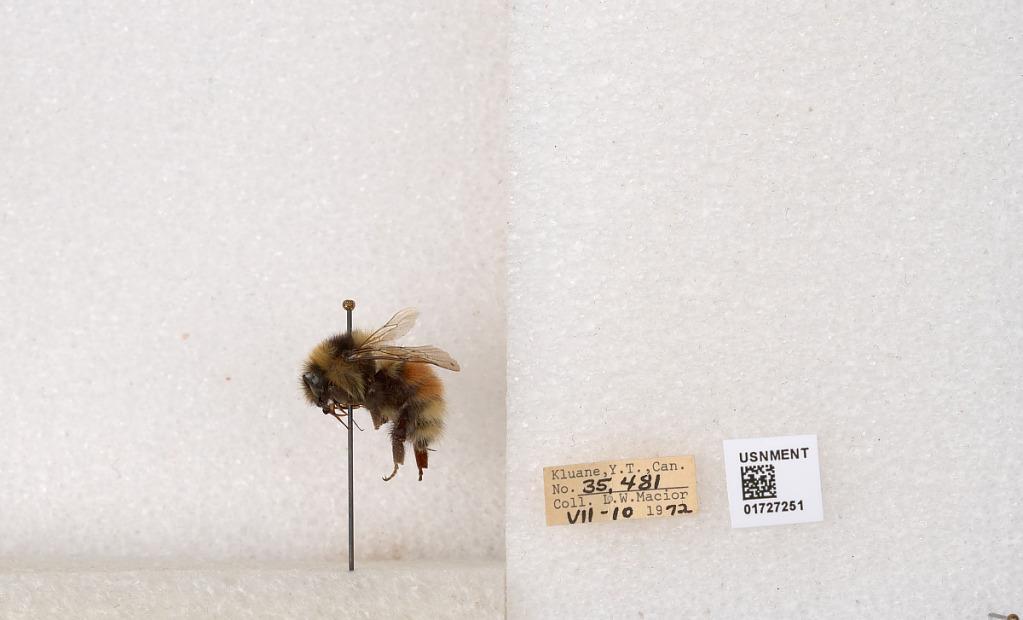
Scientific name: Bombus (Pyrobombus) sylvicola Kirby
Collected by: L. Macior
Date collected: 1972-7-10
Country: Canada
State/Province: Yukon
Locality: Kluane
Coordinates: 61.2426, -139.113